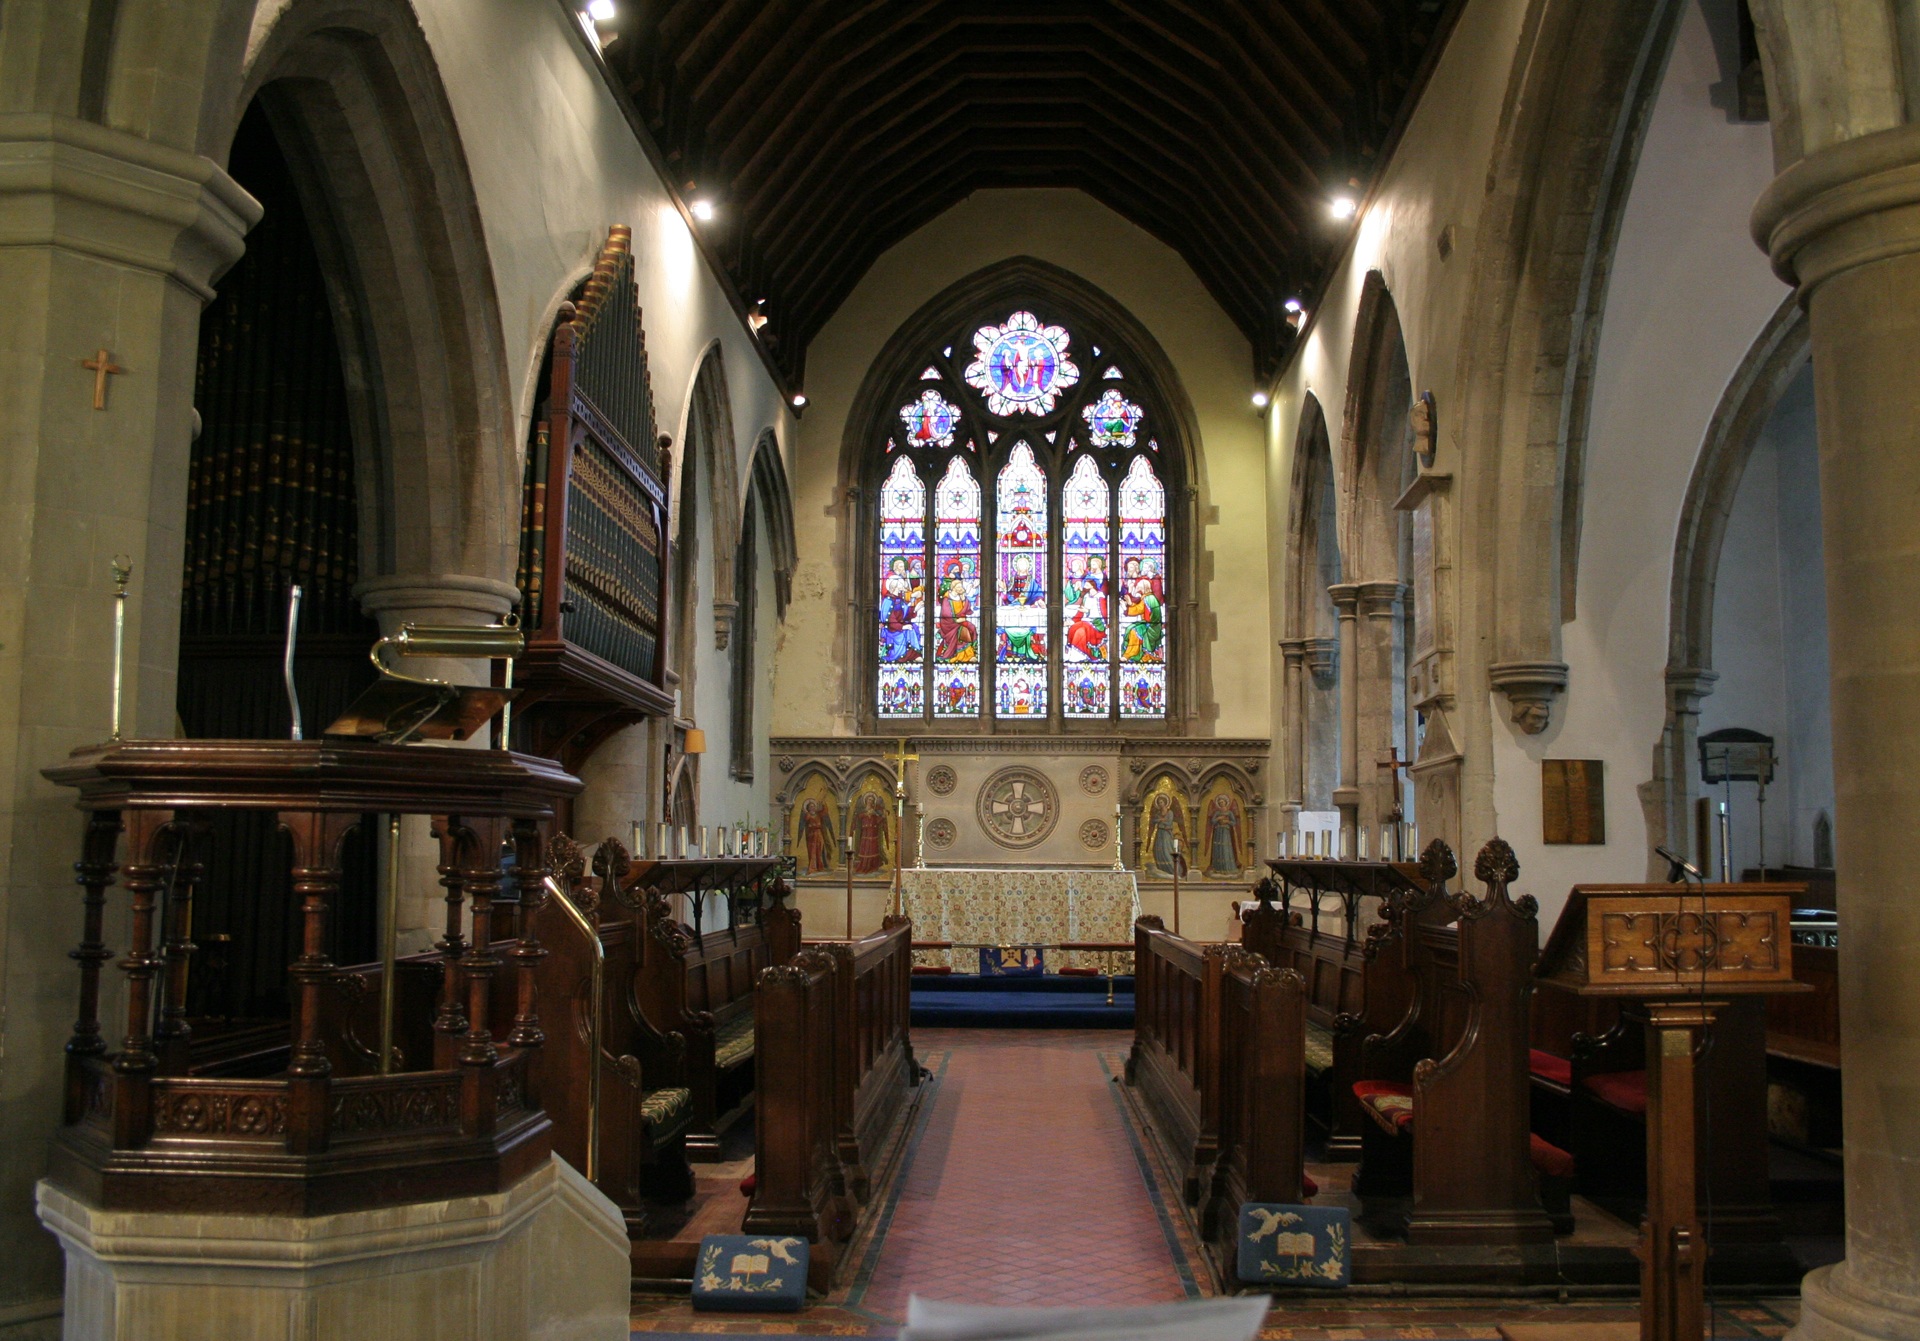
architecture, interior, building, religion, church, cathedral, chapel, historic, christian, place of worship, altar, faith, synagogue, christianity, worship, nave, quire, basilica, pulpit, stained glass window